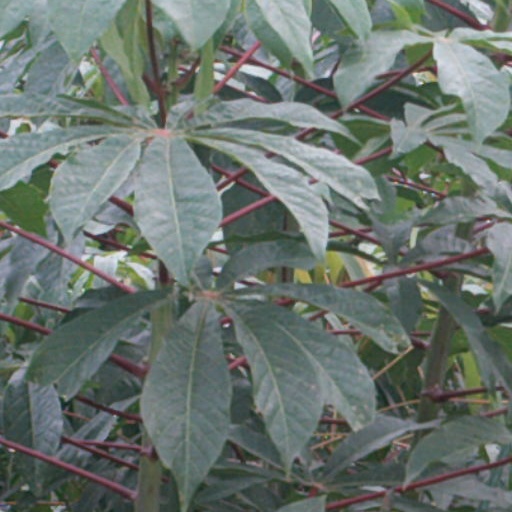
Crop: cassava